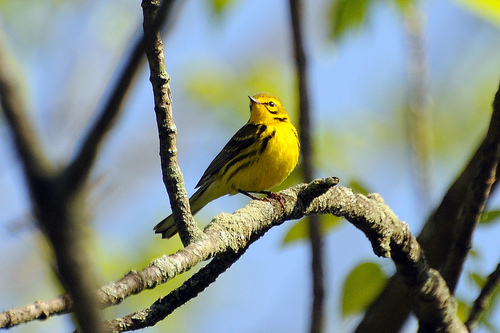
this small bird has a bright yellow belly and breast and yellow wingbars.
this is a small yellow bird with black stripes and a small straight beak.
this is a small yellow bird with a black wing and a small pointed beak.
a yellow bird with a small yellow head. the beek is very small and pointed. the wings are black with yellow wingbars. the tarsus are short and black.
this small bird has a sharp black beak, black eyering, black wings with two yellow wing bars and bright yellow breast, throat and crown.
a small yellow bird, with black wings and a short pointed bill.
the bird has a striped back and yellow belly that is fluffy.
a small bird with a yellow breast and a yellow crown.
this bird is yellow and black in color, with a small pointy beak.
yellow crown and nape; yellow throat; black naylor stripe; black winglets; short bill, long tarsus
Species: Prairie Warbler